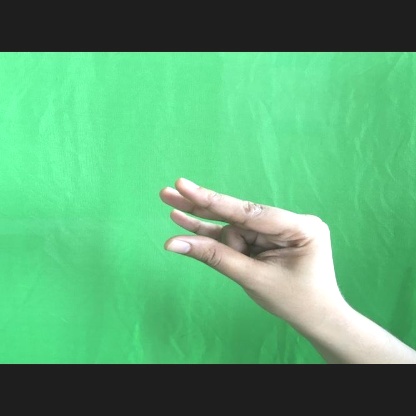
Mudra: Kangulam